Joel Defries

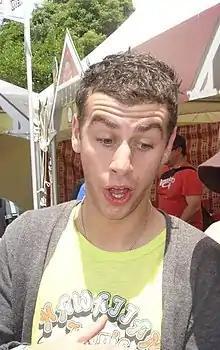
Defries in 2007

Joel Nirmalan Defries (born 14 March 1985) is a British-born presenter, who worked on the BBC One children's programme "Blue Peter" from 2008 to 2010. He previously worked on the New Zealand television station, C4.